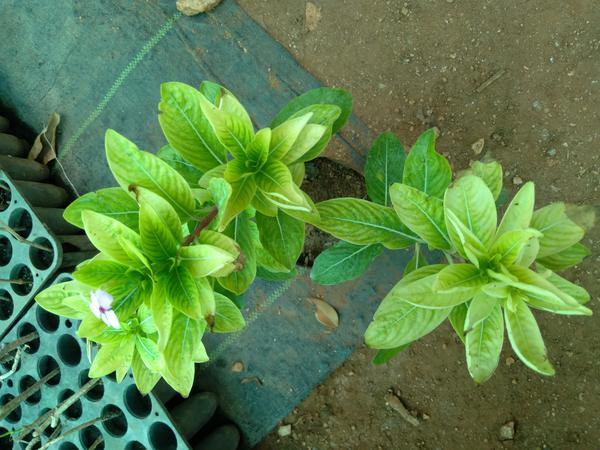
Plant: Nithyapushpa